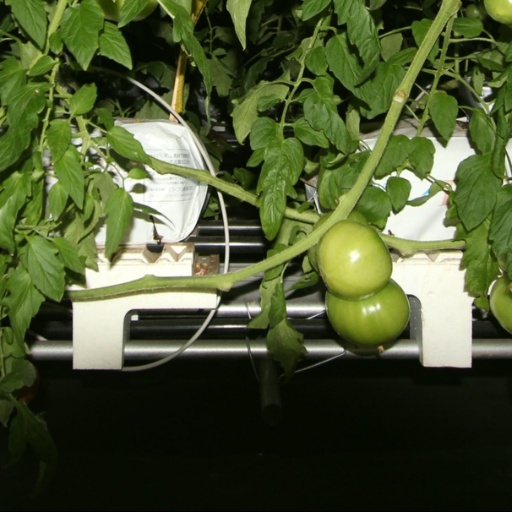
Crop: tomato